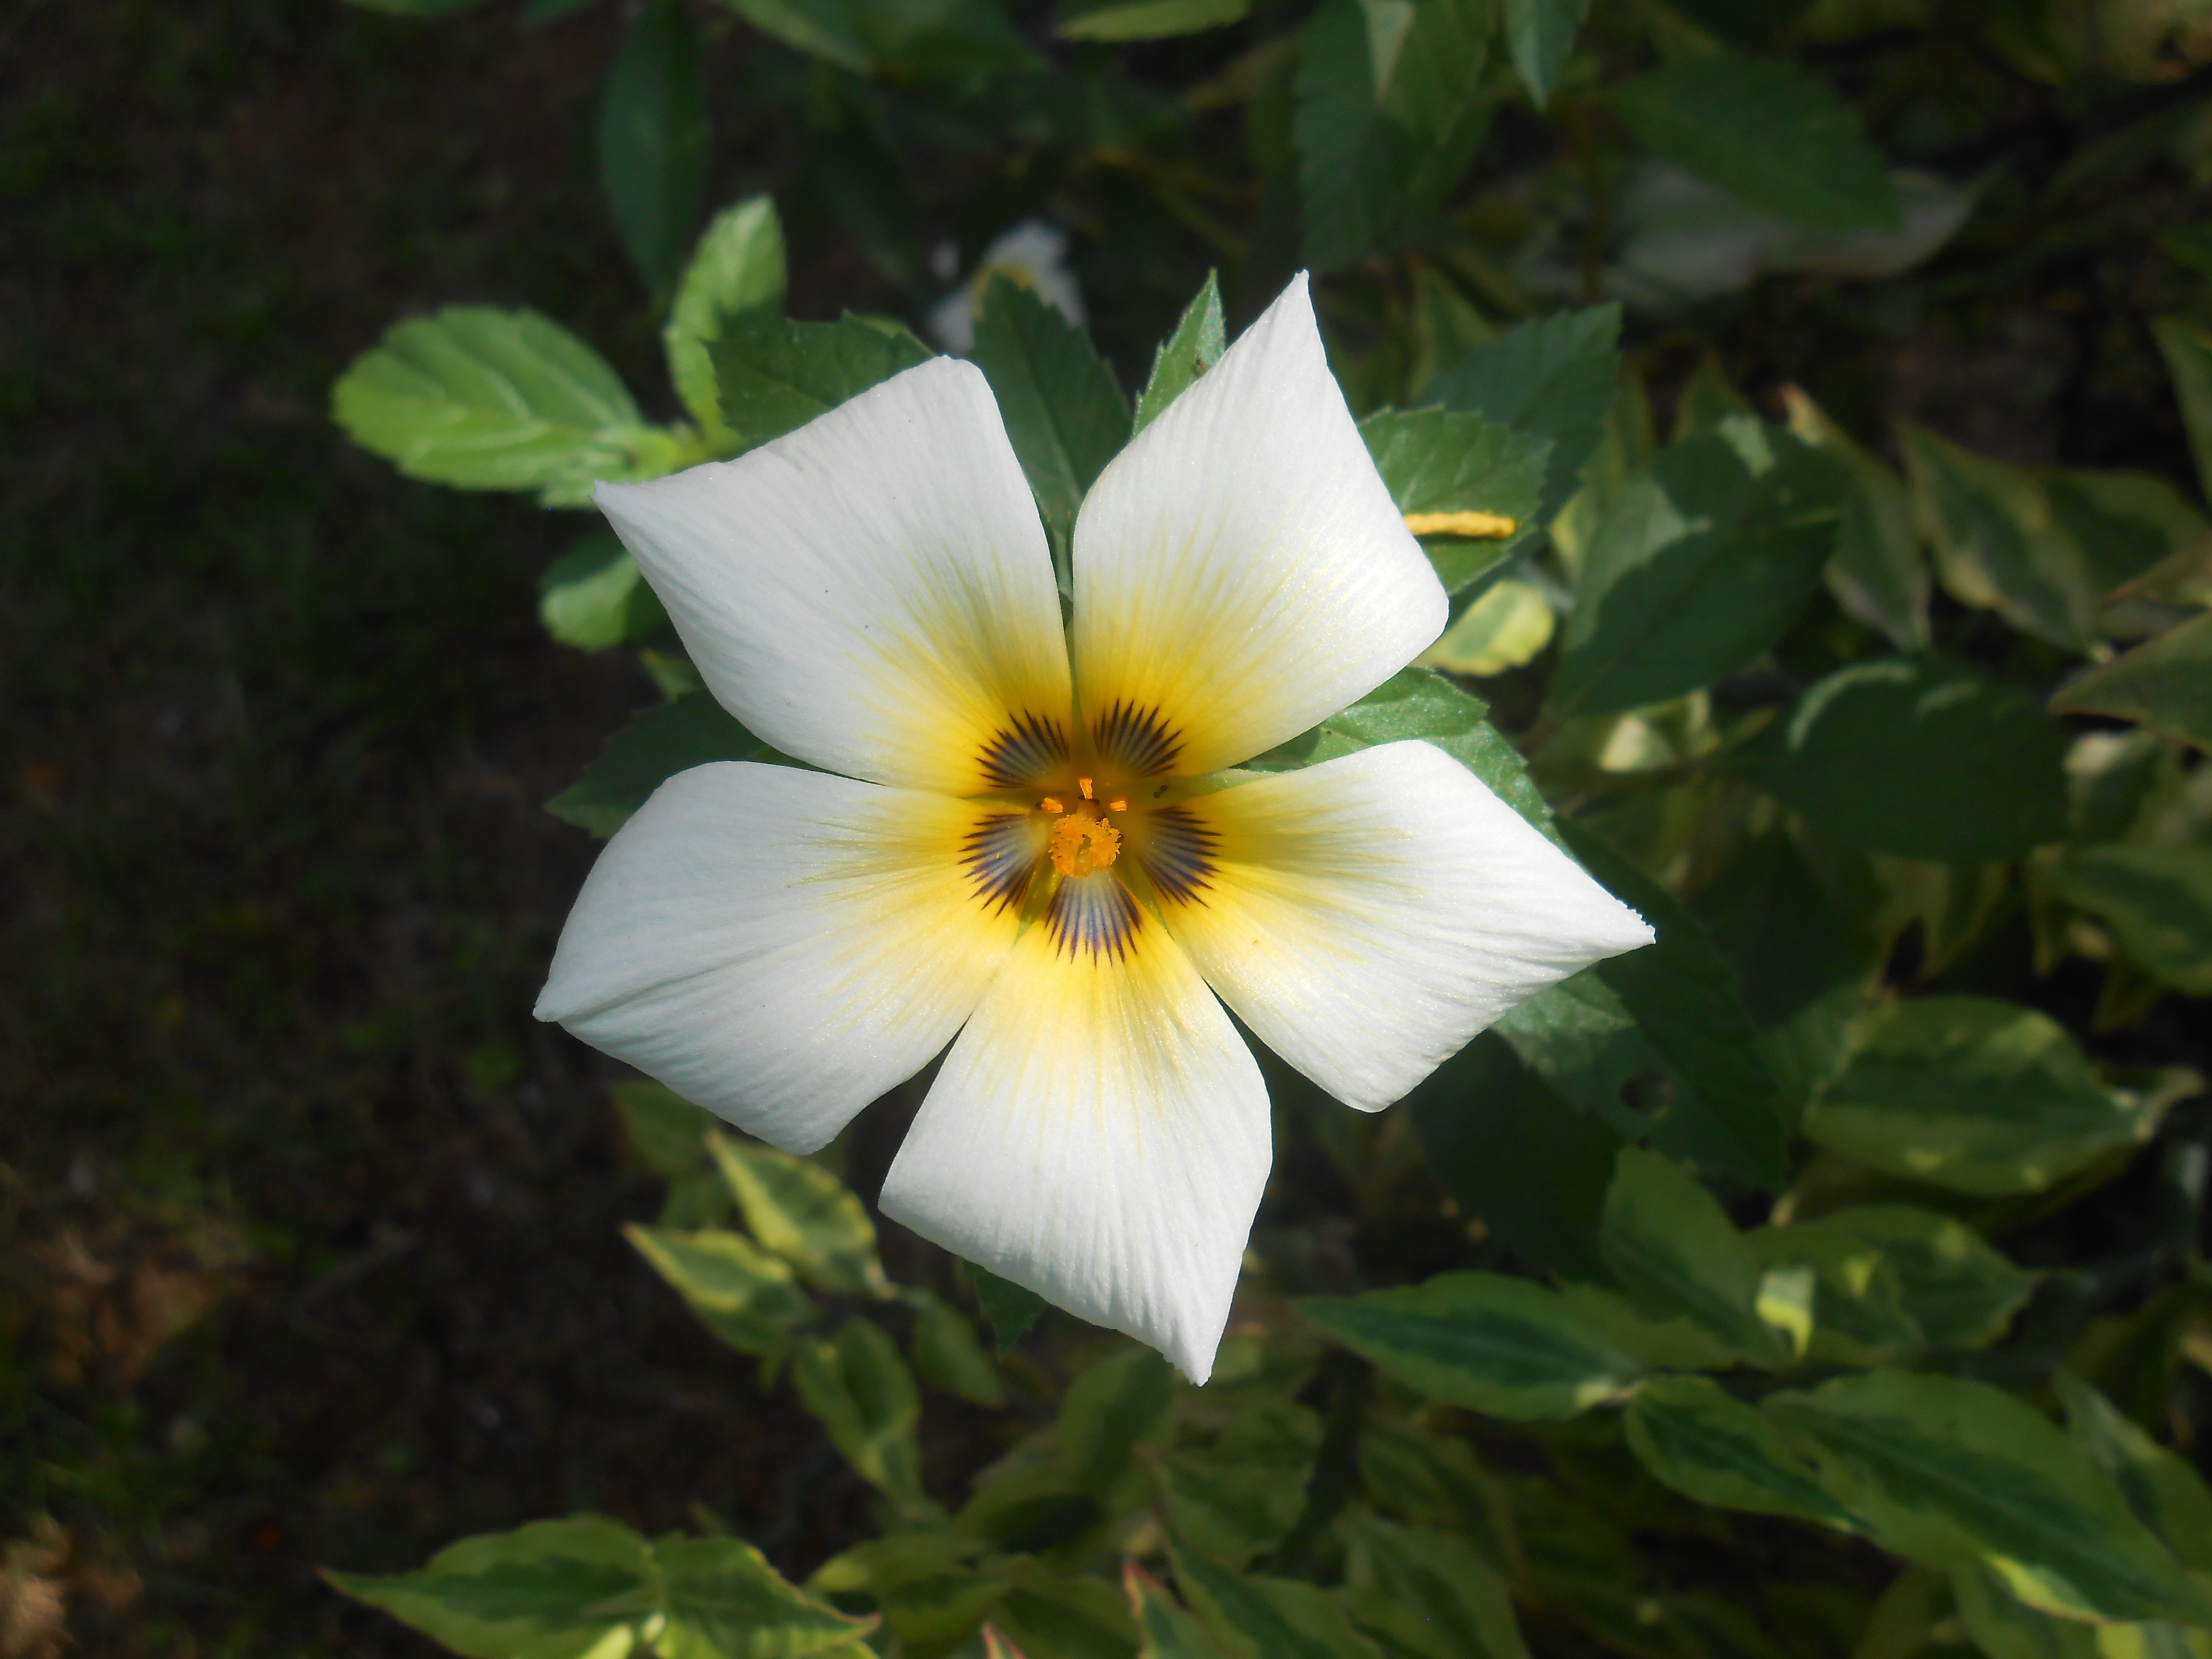
nature, blossom, plant, white, flower, petal, natural, botany, yellow, flora, wildflower, macro photography, flowering plant, land plant